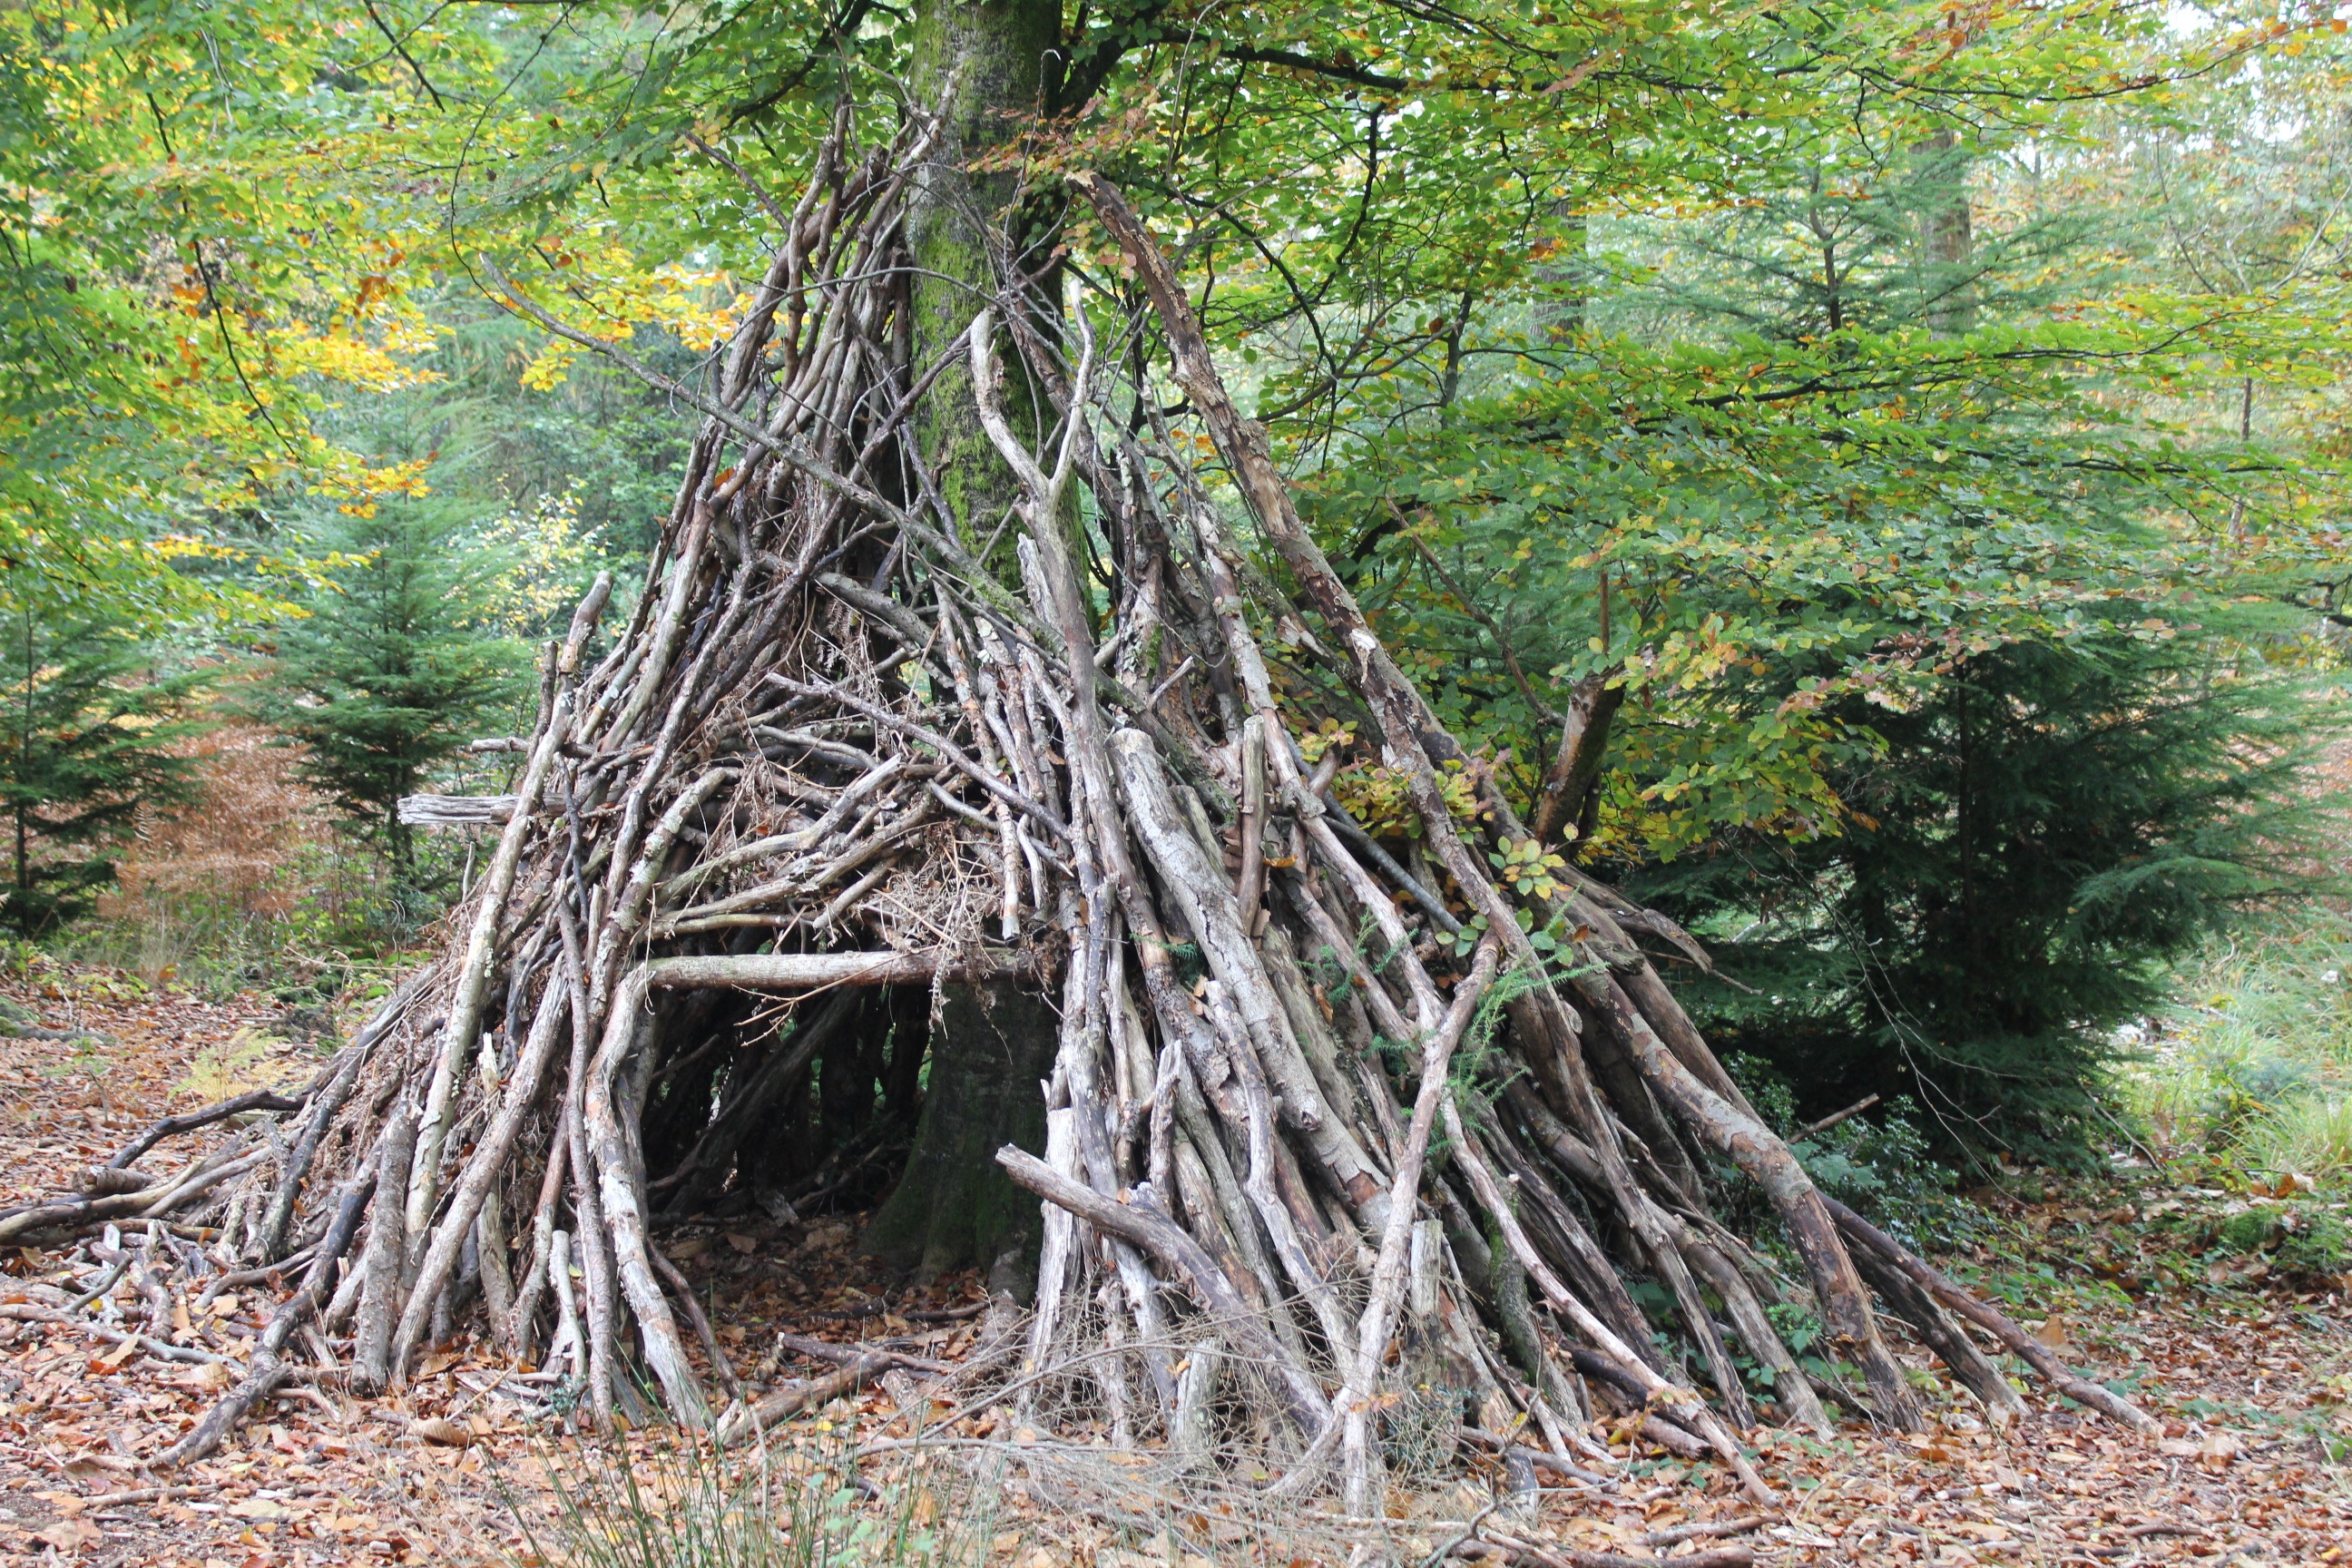
tree, nature, forest, wilderness, branch, plant, wood, trunk, country, jungle, root, shelter, spruce, camp, wooden, woodland, habitat, old growth forest, new forest, natural environment, woody plant